Parker Forsyth

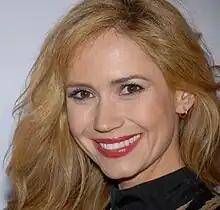
Ashley Jones (pictured) had to keep her casting a secret.

Ashley Jones made her first appearance on "General Hospital" as Parker Forsyth on January 29, 2016. Her casting was not announced beforehand in order to surprise viewers. When Jones made her first appearance, she had already filmed two episodes as Parker. Jones was happy to join the soap, explaining, "I've watched "General Hospital" over the years, so it's just a pleasure to see all these people on set and in and out of the makeup room". Jones, who has portrayed Bridget Forrester on another soap opera, "The Bold and the Beautiful", on-off since 2004, was reunited with her former co-star, William deVry, who portrayed Briget's uncle, Storm Logan. Jones ran into deVry on her first day and commented, "It made me chuckle to myself about how small the soap world is! I still think of him as my uncle". deVry believed that "General Hospital" was "lucky" to have Jones joining the cast, calling her "such a professional and a lovely person". Jones was pregnant whilst filming at "General Hospital". Parker's initial run lasted through to April 2016. On June 21 of that year, it was announced that Jones had returned to filming at "General Hospital", with Jones posting a picture on social media of her with co-star Lexi Ainsworth, who she said she loves working with. Parker's return stint ran from June to July of 2016.